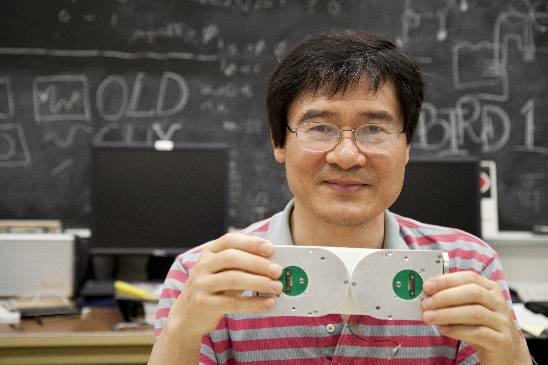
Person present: Yes